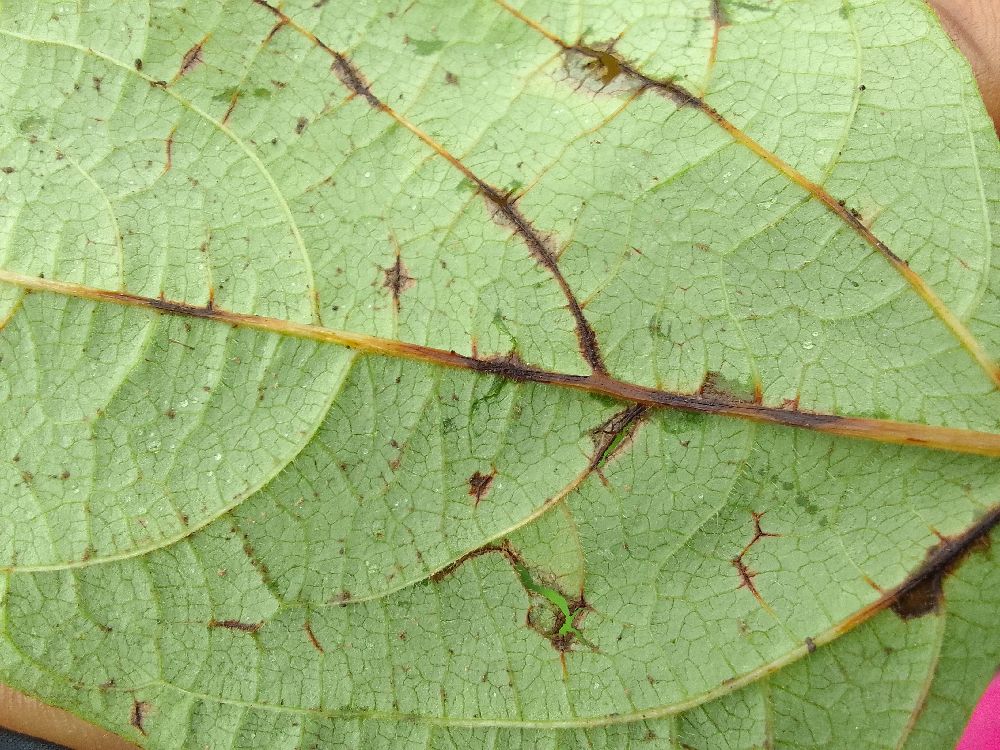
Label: anthracnose